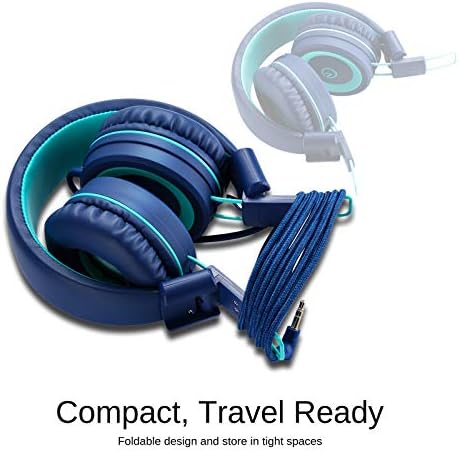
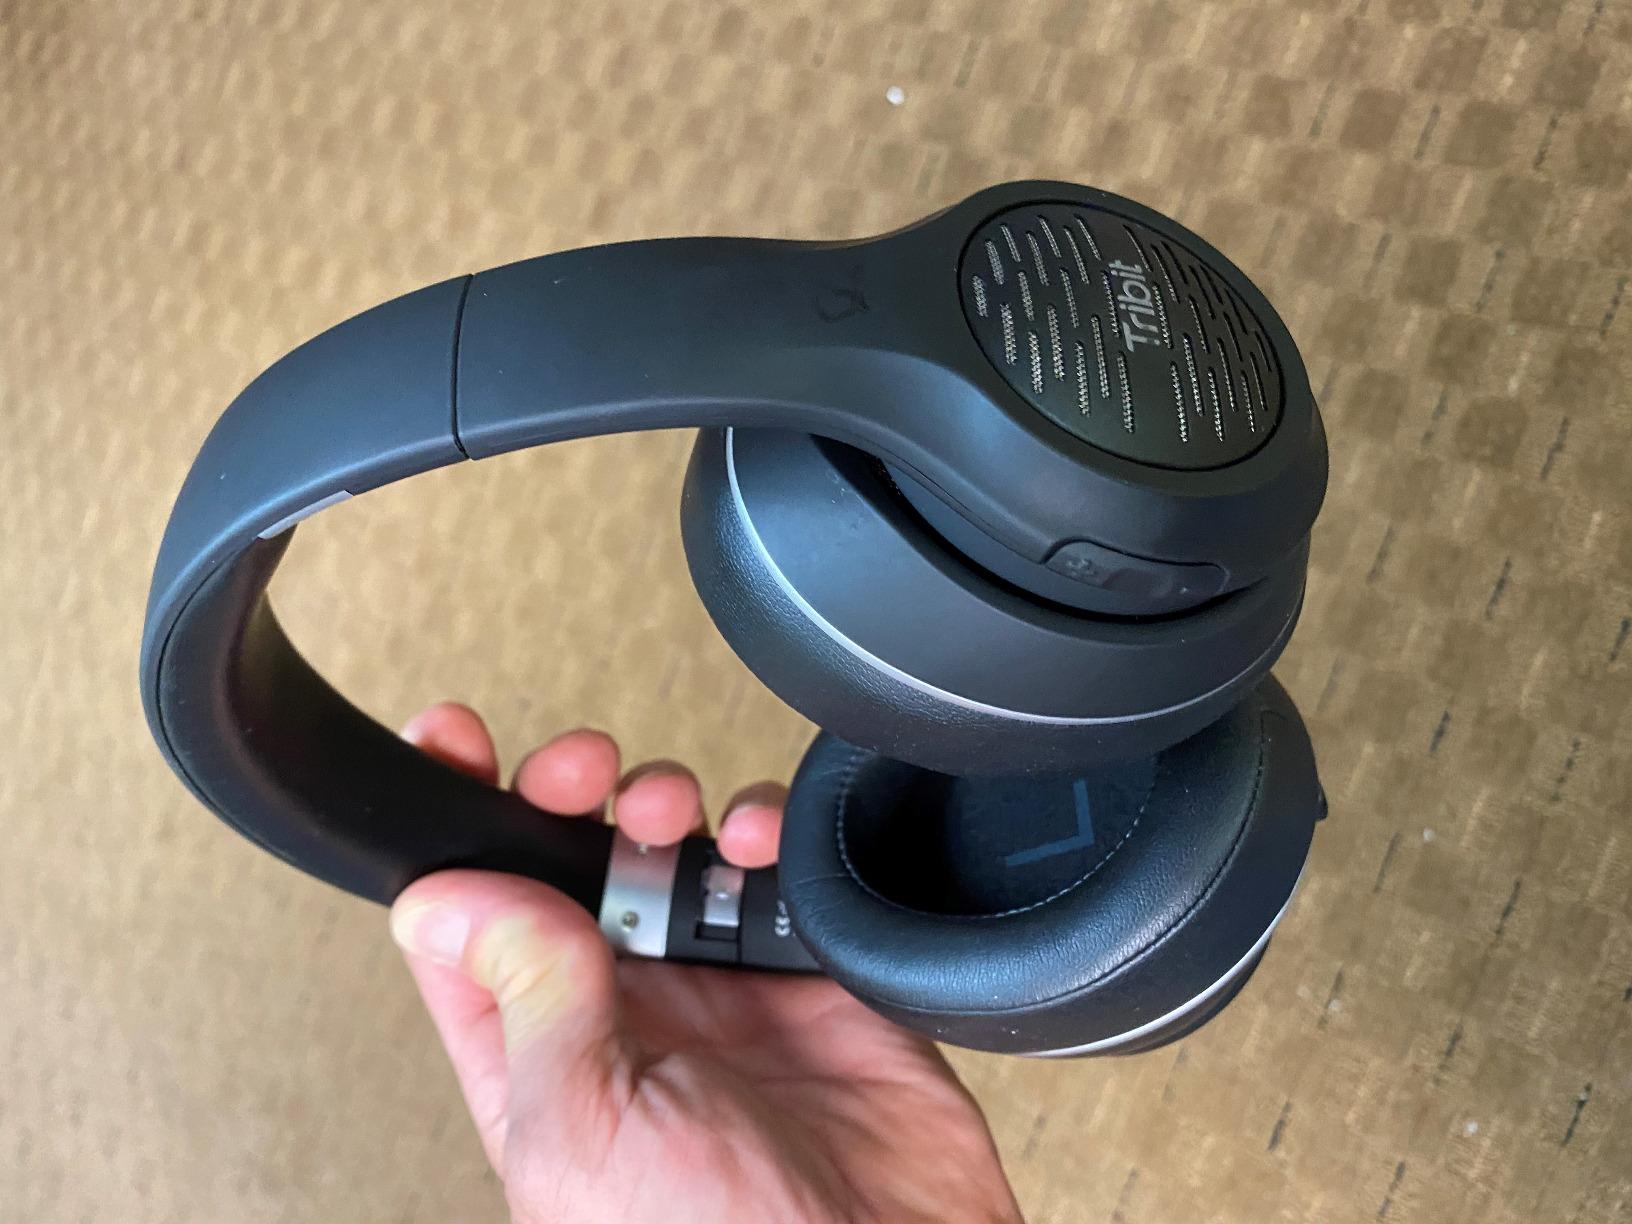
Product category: headphones
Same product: no